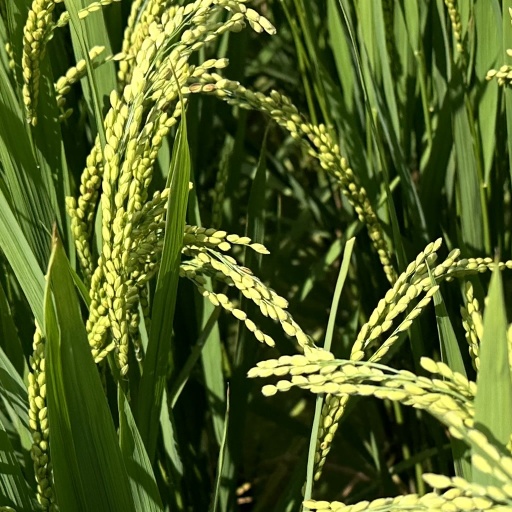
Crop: rice